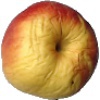
Label: red_yellow_apple